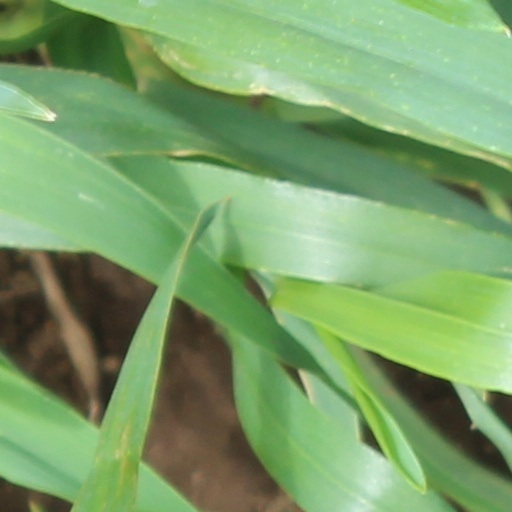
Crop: wheat